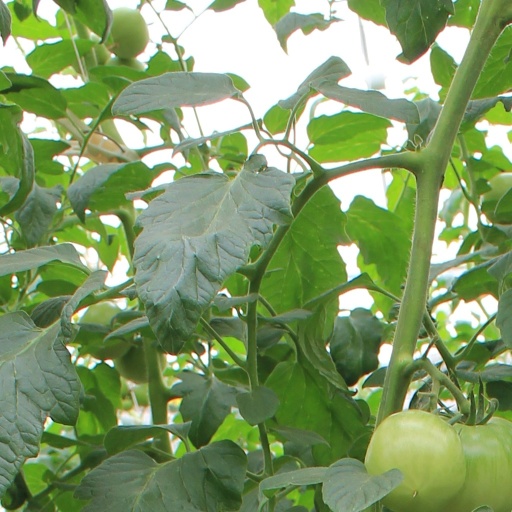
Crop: tomato